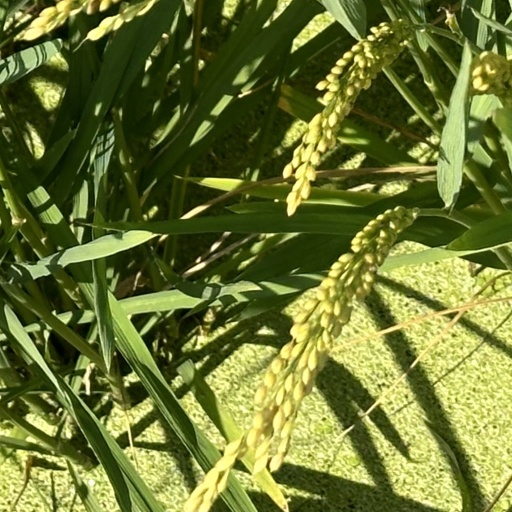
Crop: rice